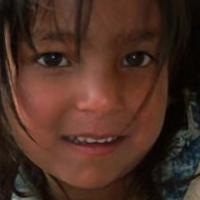
Age group: age 01-10